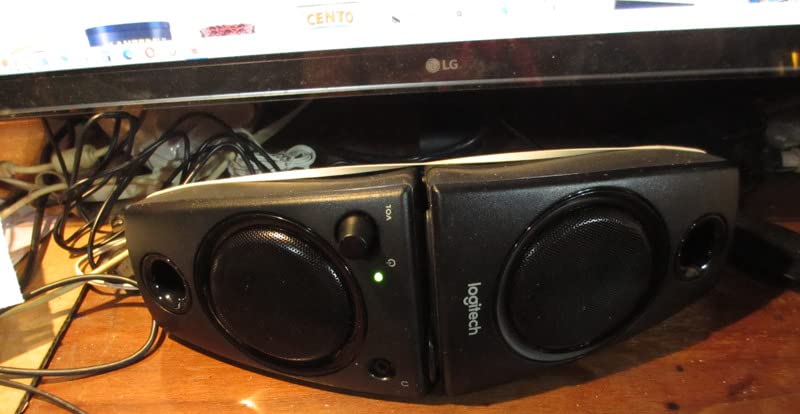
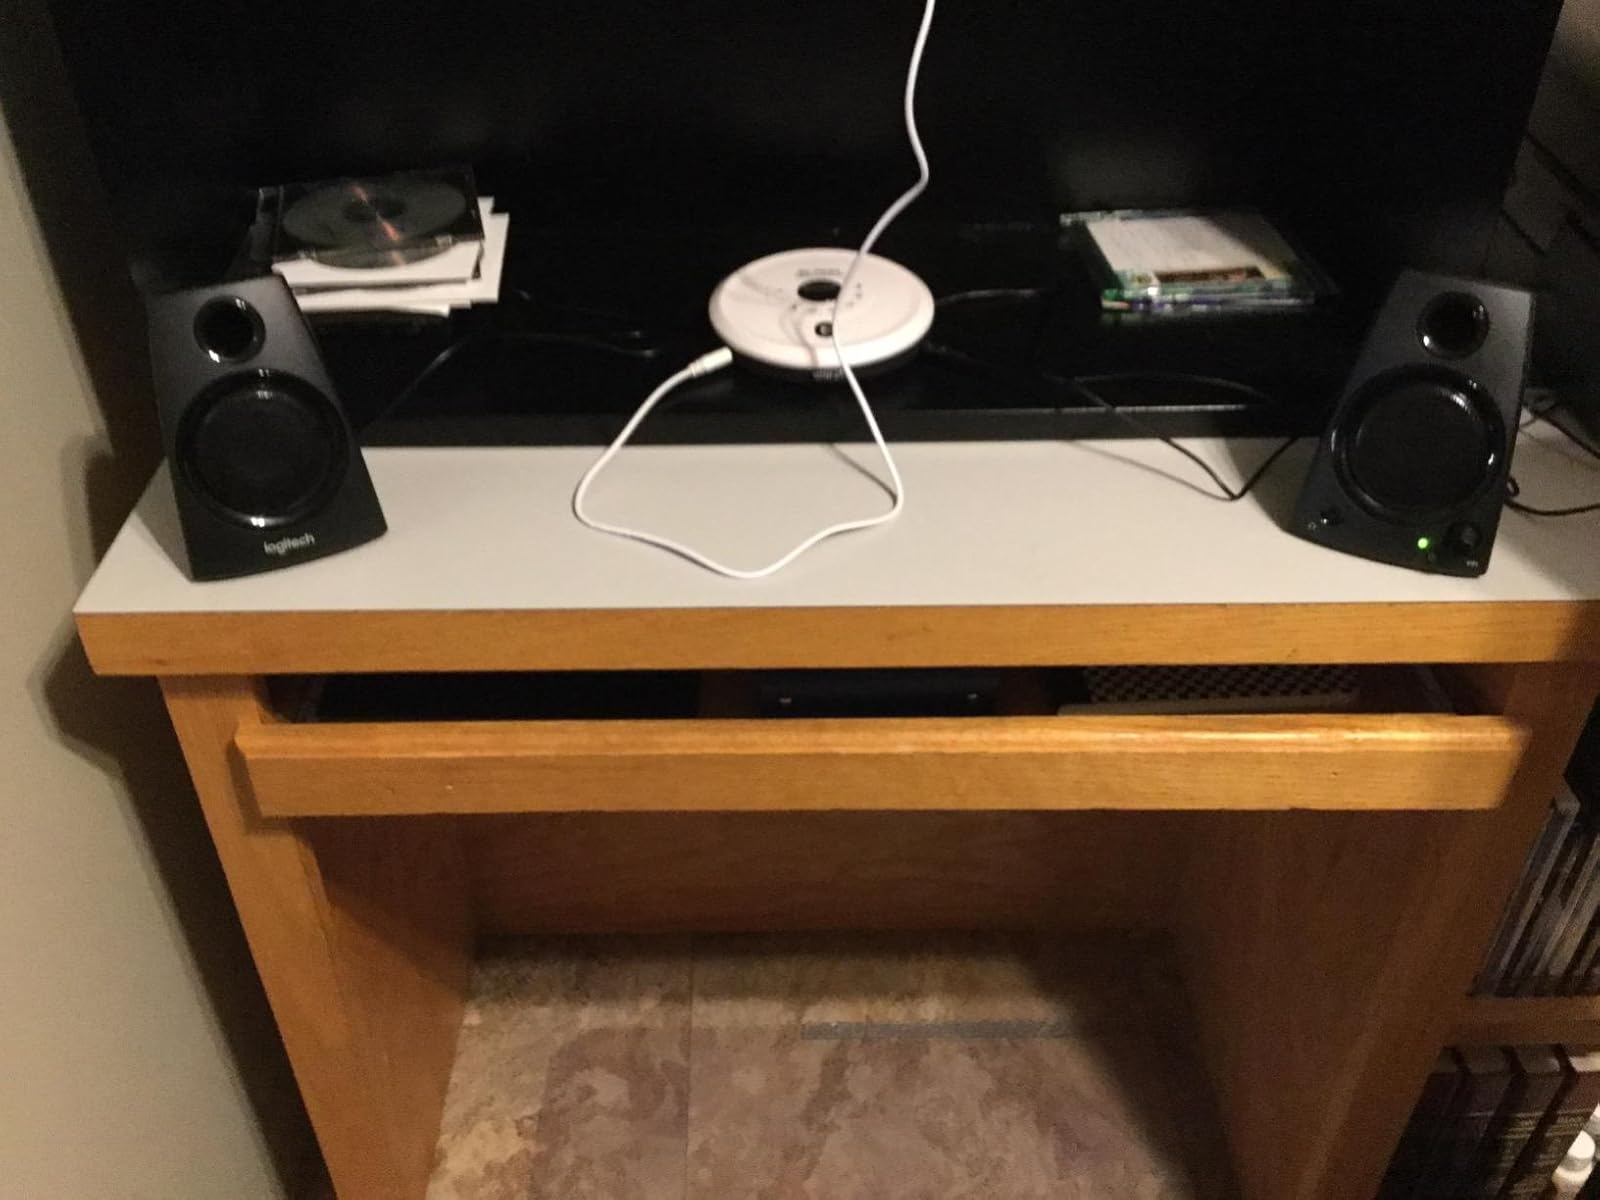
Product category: speaker
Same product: yes